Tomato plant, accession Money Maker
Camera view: bottom (45 deg); turntable rotation: 180 degrees
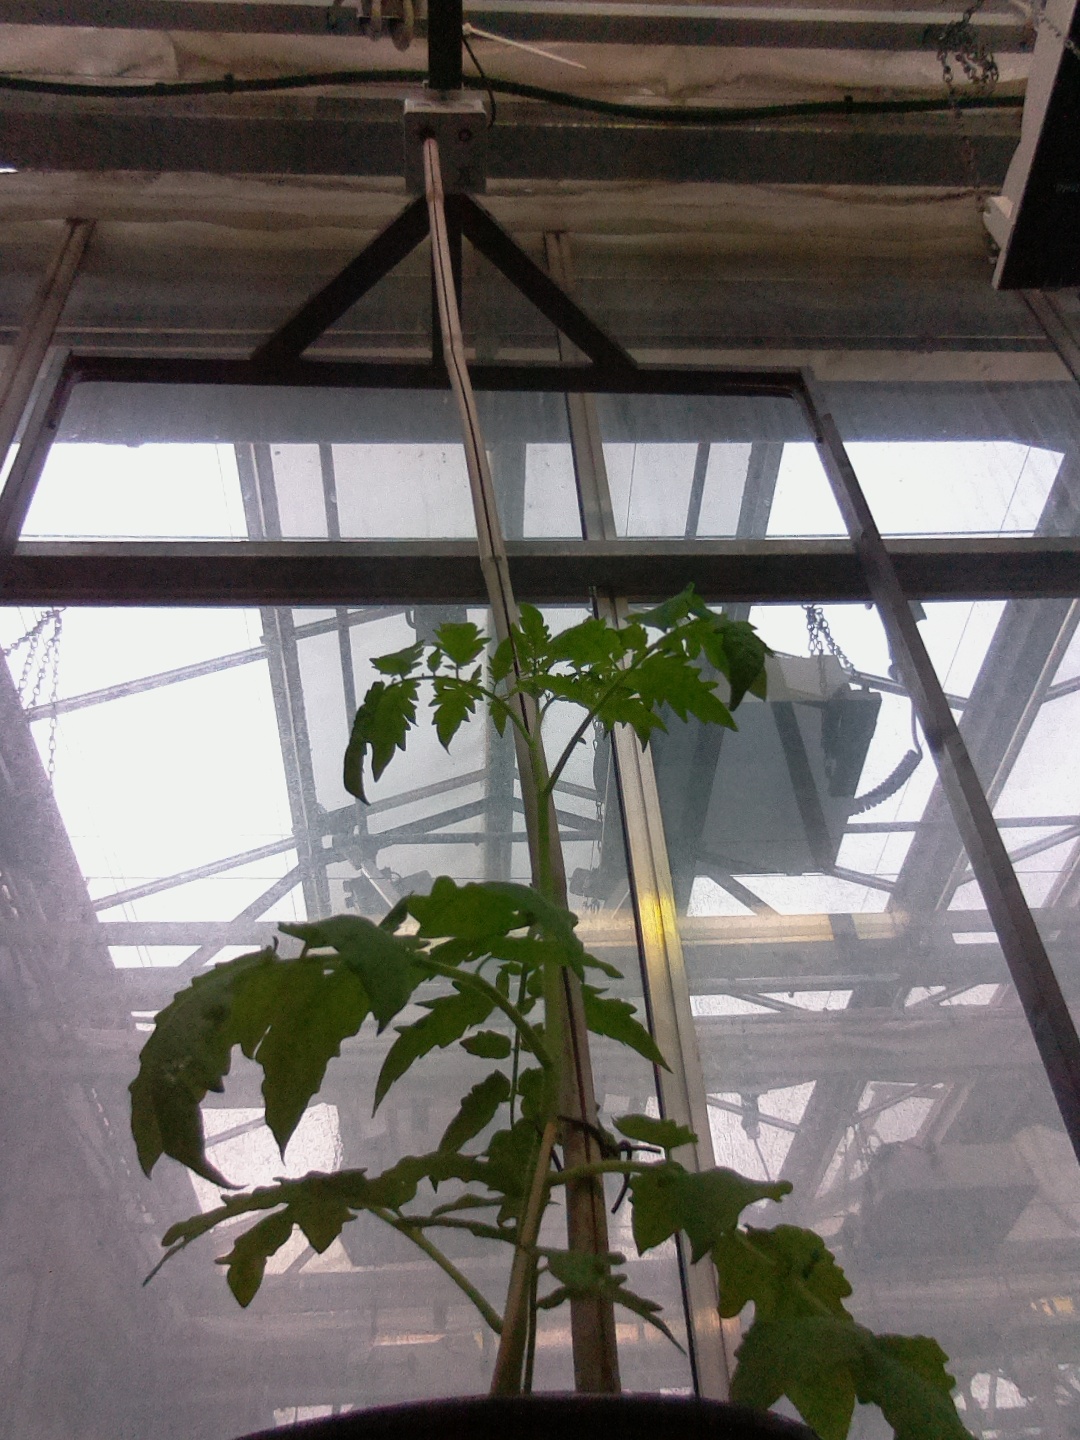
BBCH growth stage 13: 6 of true leaves visible